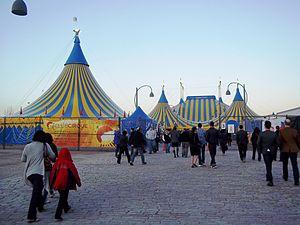
Chapiteau du Cirque du Soleil au Vieux-Port de Montréal.